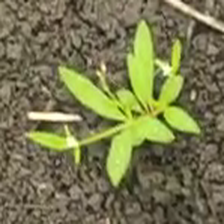
Weed species: Sicklepod_(Senna obtusifolia)